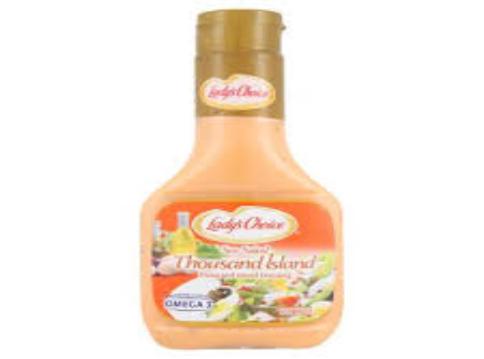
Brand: Lady's Choice
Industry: Food